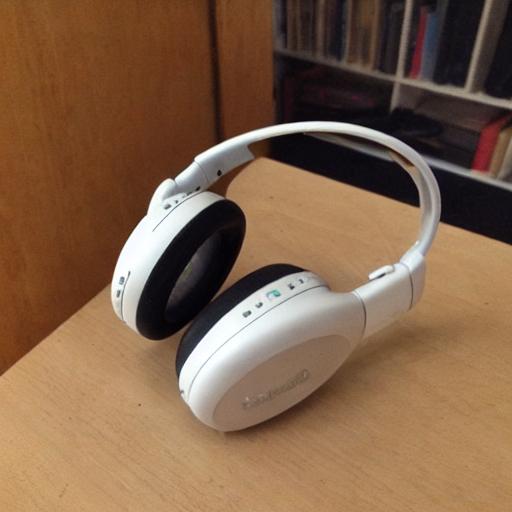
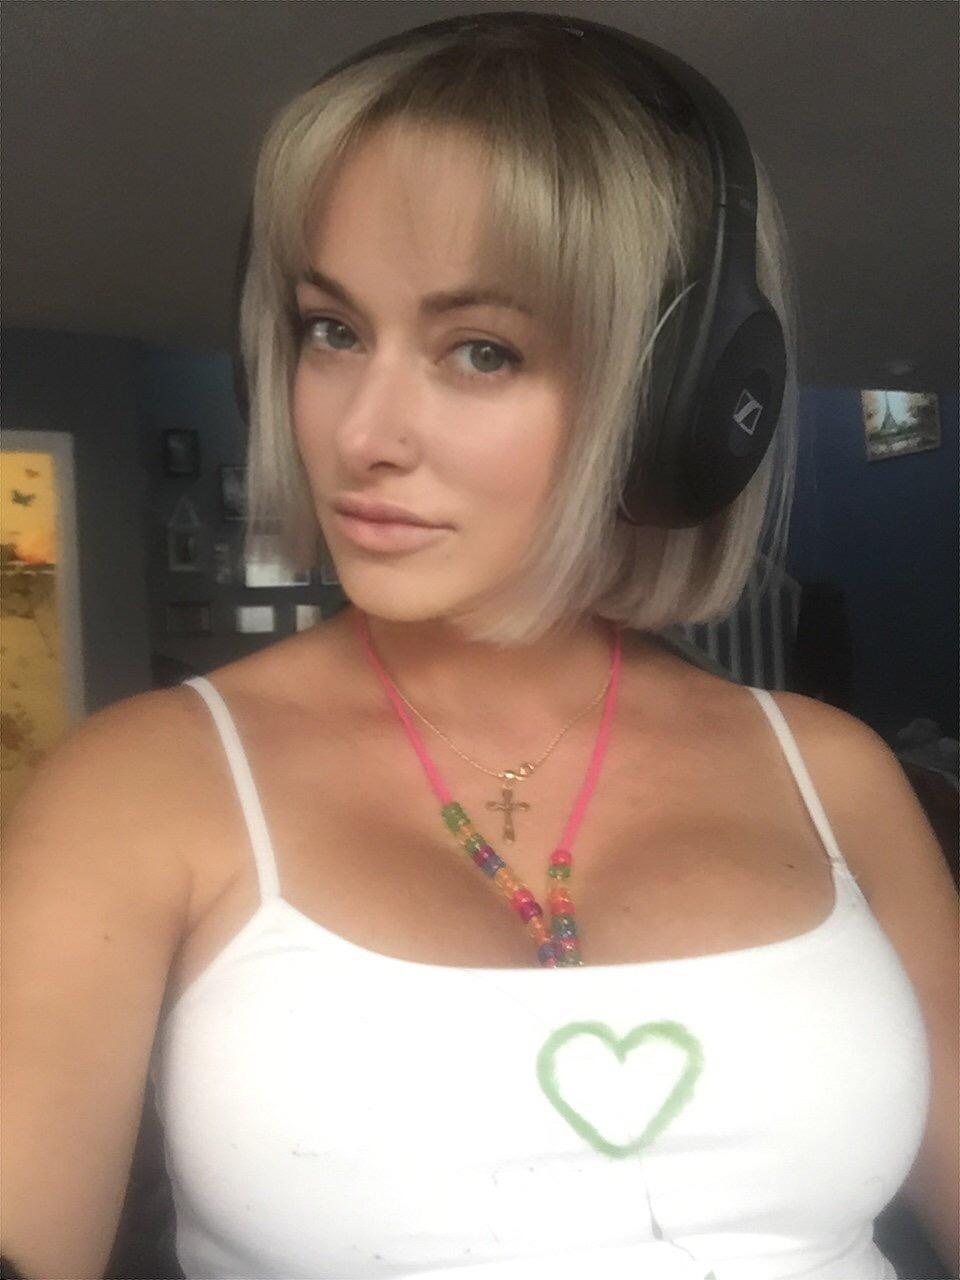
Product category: headphones
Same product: no